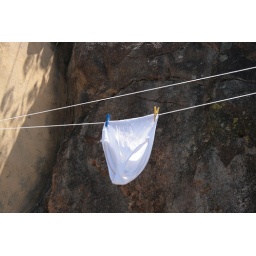
A middle-aged lady had just come out of her house and hung them right there, in the street